John Textor

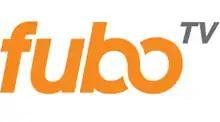
Fubo TV's Logo

In April 2020, Textor completed the acquisition of fuboTV Media. via zoom call. Thusly, Fubo went public. and in under two years, grew to an NYSE-listed market value of more than $6 billion.